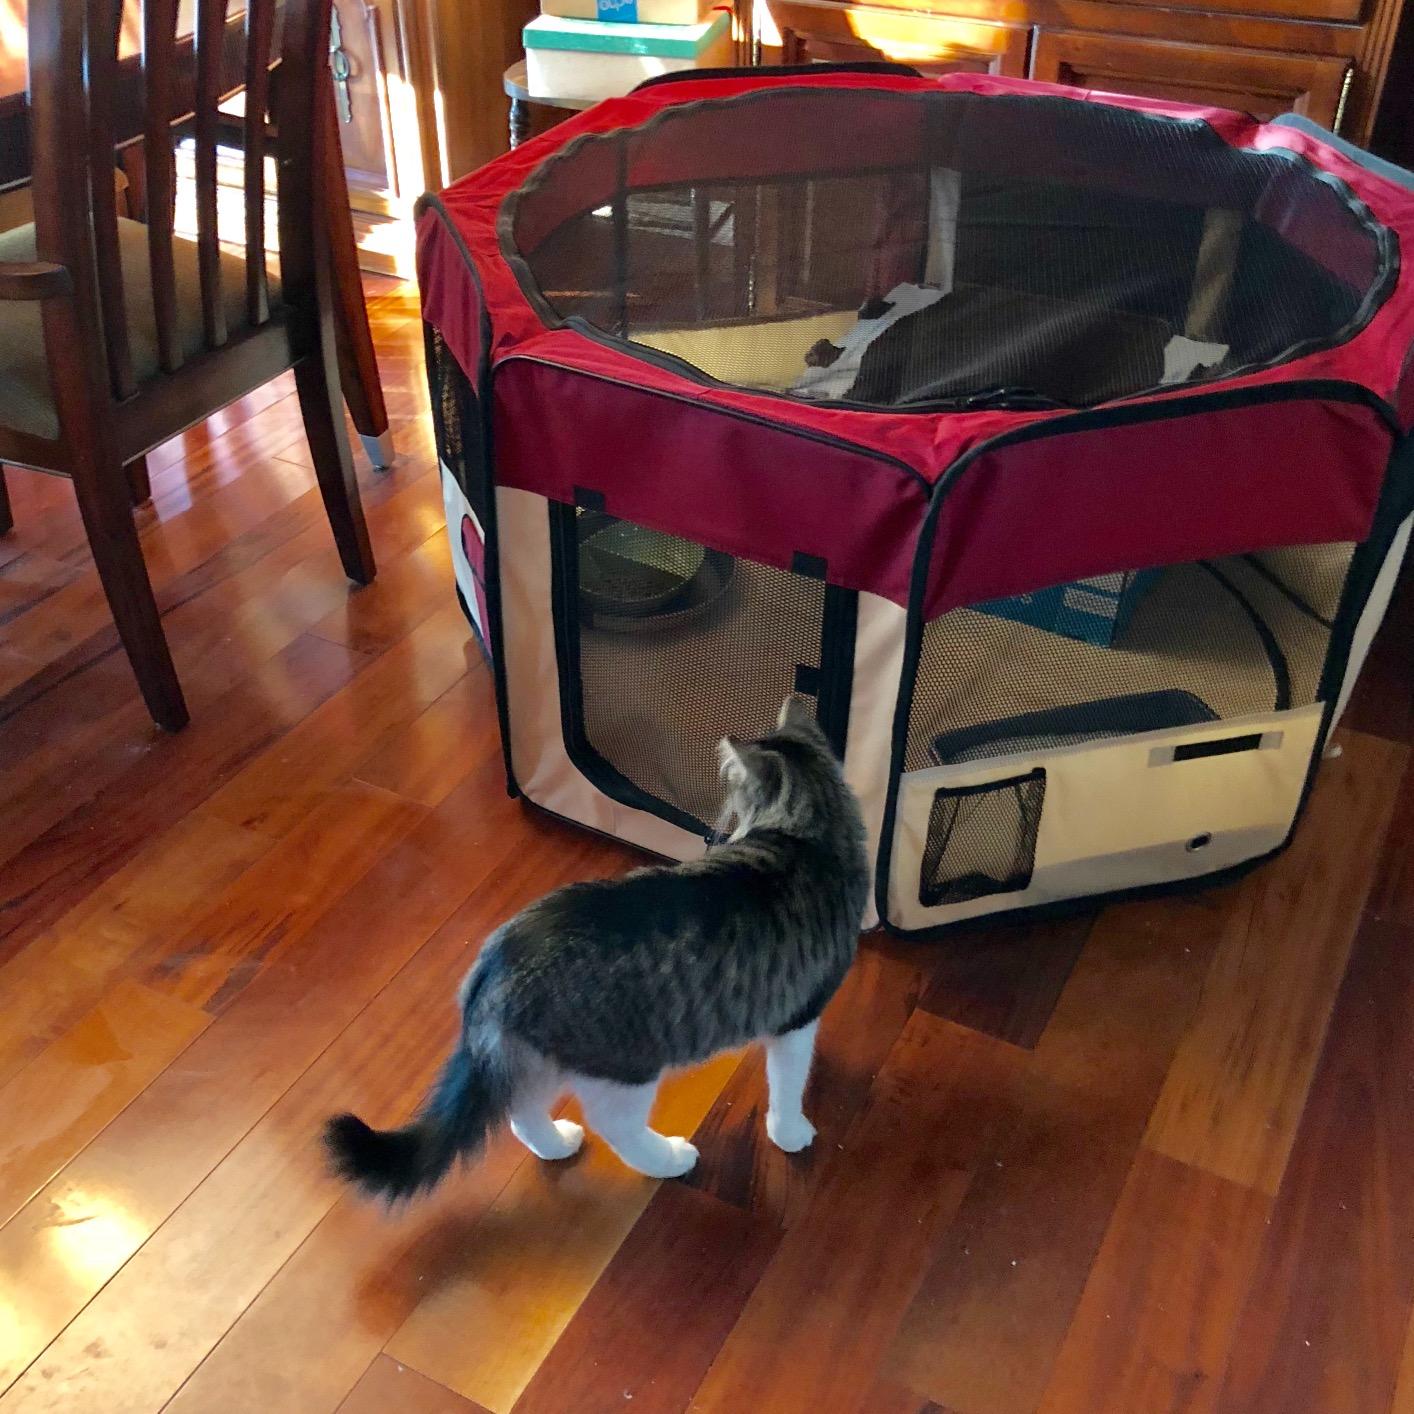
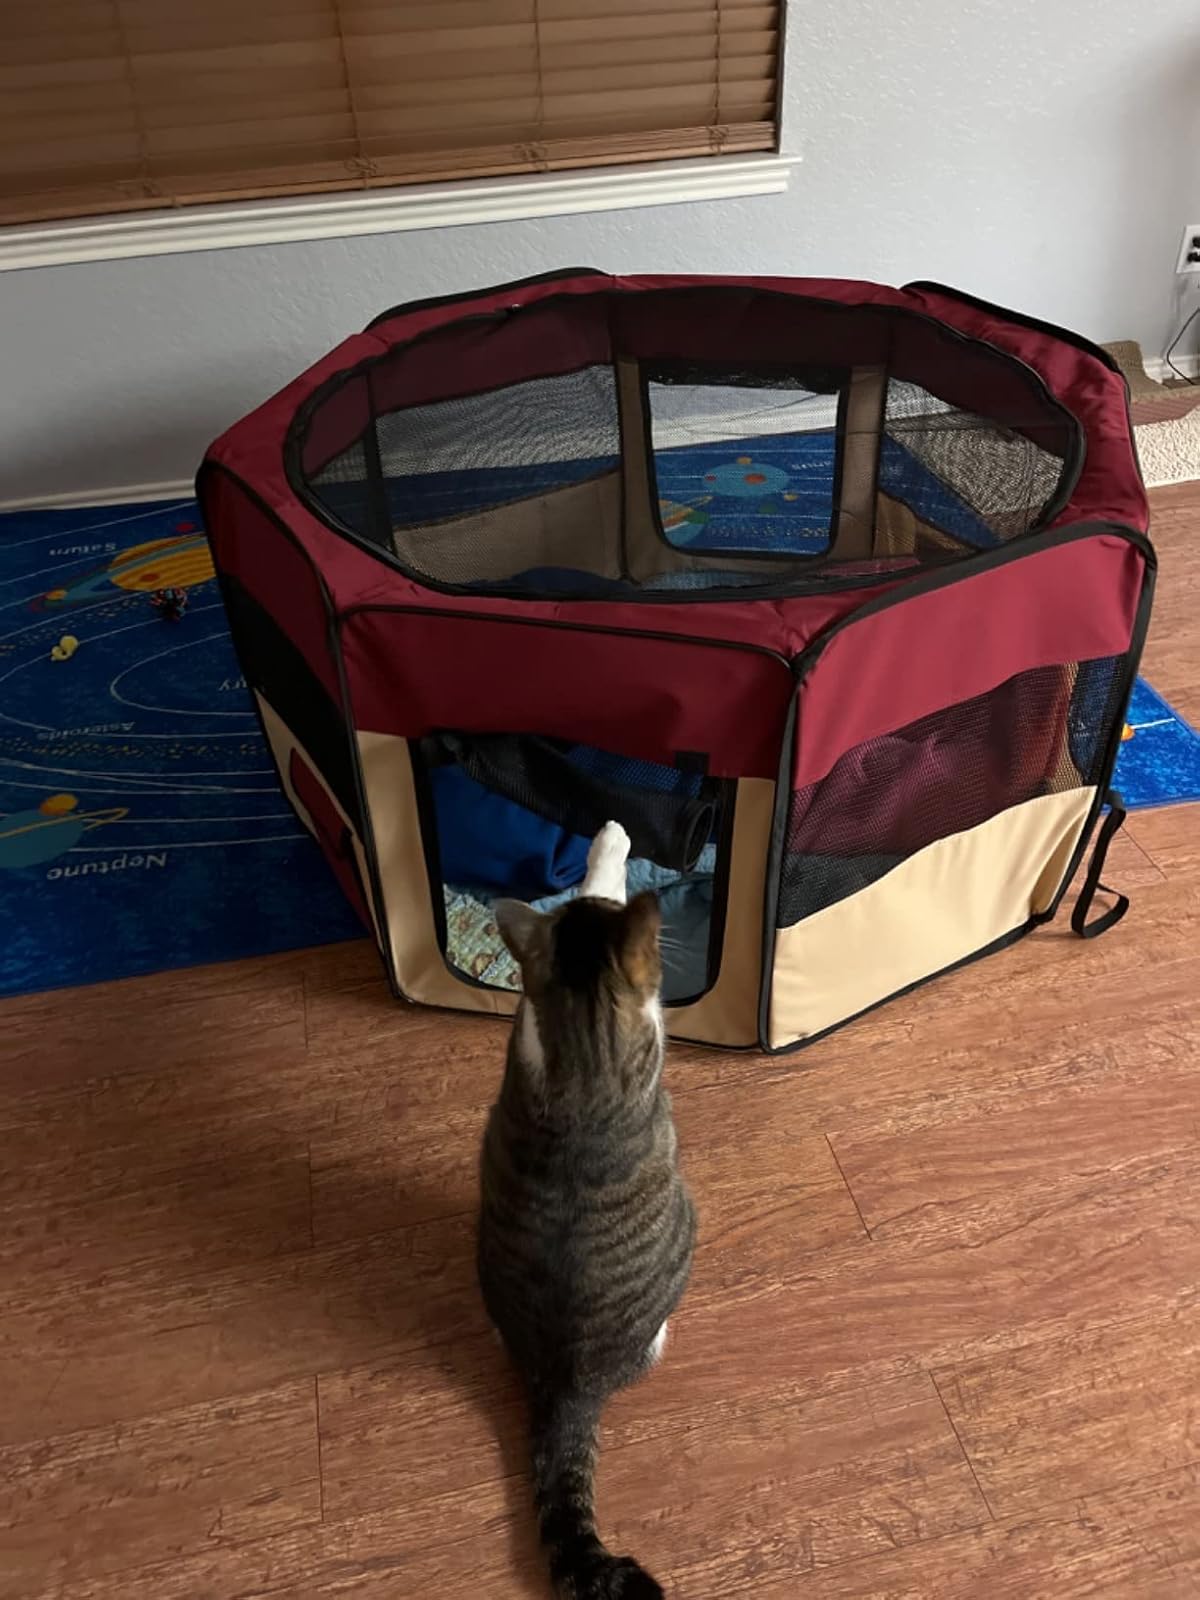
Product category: items_kennel
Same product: yes